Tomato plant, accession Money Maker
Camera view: bottom (45 deg); turntable rotation: 240 degrees
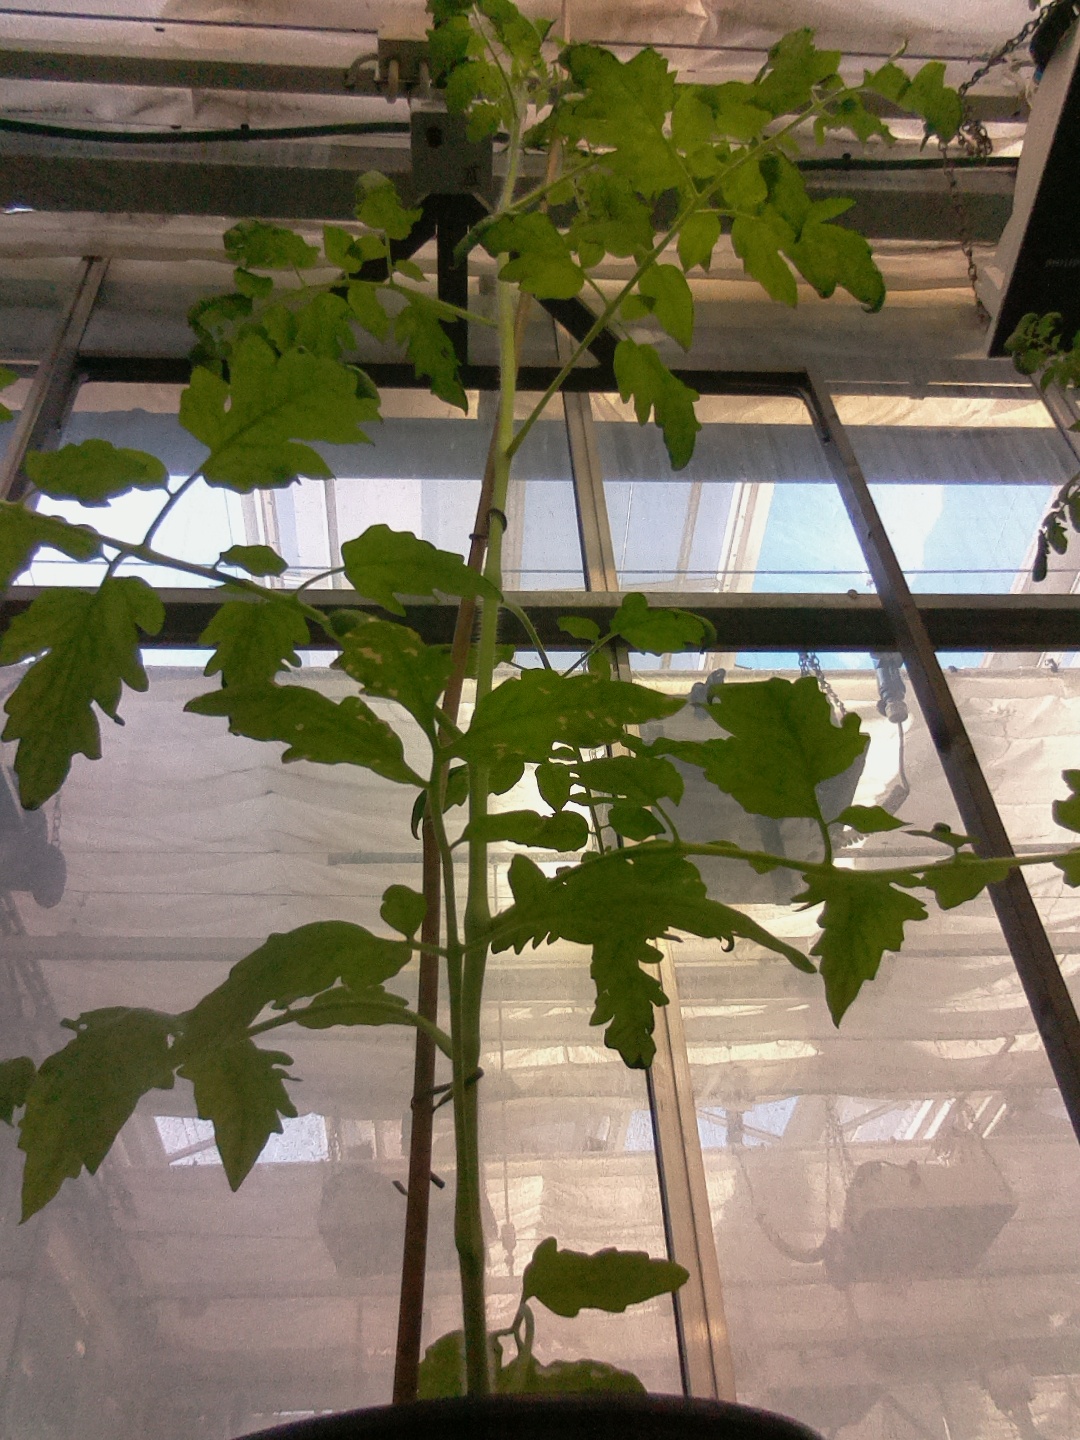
BBCH growth stage 17: 14 of true leaves visible